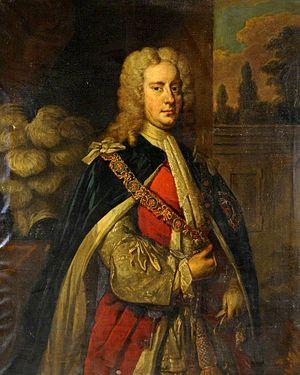
Cette liste regroupe les personnes nées à Londres.
Charles Spencer, 3ᵉ comte de Sunderland, connu sous le nom de Lord Spencer, est un homme politique britannique. Il occupe les fonctions de Lord lieutenant d'Irlande, Lord du sceau privé, Lord Président du Conseil, et Premier Lord du Trésor.